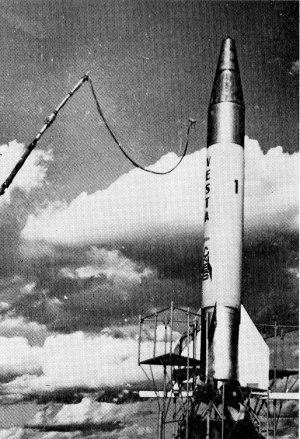
La fusée-sonde Vesta est un engin conçu en 1962 par le LRBA, laboratoire de recherche de l'Armée française spécialisé dans le développement des fusées à propulsion liquide. La fusée Vesta a été développée à la suite d'une commande du CNES pour permettre d'envoyer des expériences plus lourdes et à des altitudes plus élevées que la fusée-sonde Véronique, un développement précédent du LRBA utilisé à l'époque.